Alex McLeish

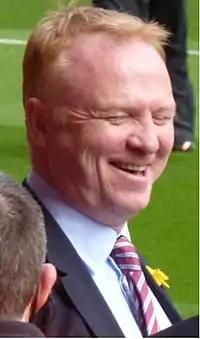
McLeish as Aston Villa manager in 2012

Alexander McLeish (born 21 January 1959) is a Scottish professional football manager and former player. He played as a defender for Aberdeen during their 1980s glory years, making nearly 500 League appearances for the club, and won 77 caps for Scotland.